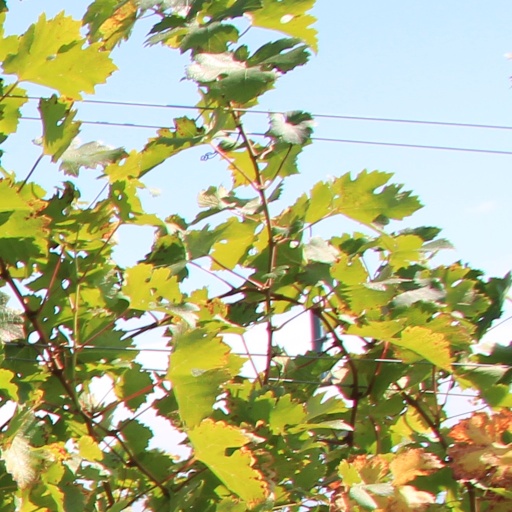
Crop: grape